Christopher Hills

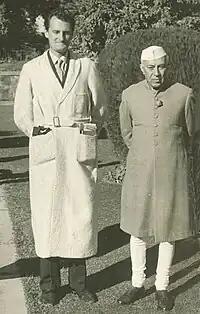
Christopher Hills with Indian Prime Minister Jawaharlal Nehru at Teen Murti Bhavan, New Delhi

In 1959 Hills had lobbied Nehru to approve a government in exile for the Dalai Lama fleeing persecution in Tibet and to grant full refugee status to exiled Tibetans. He had become connected to the Tibetans through his study of Buddhism and in 1960 provided funding for the Young Lama's Home School in Dalhousie, Himachal Pradesh founded by his English friend Freda Bedi, one of Gandhi's handpicked satyagrahis who became Gelongma Karma Kechog Palmo, the first Western woman to take ordination in Tibetan Buddhism. Freda Bedi is the mother of film and television star Kabir Bedi. In 1968 Hills contributed to Freda Bedi's building of the Karma Drubgyu Thargay Ling nunnery at Tilokpur in the Kangra Valley and helped organize her journey to the West with the 16th Gyalwa Karmapa, Rangjung Rigpe Dorje in 1974.